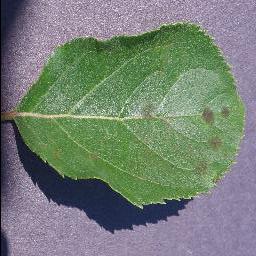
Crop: apple
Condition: scab